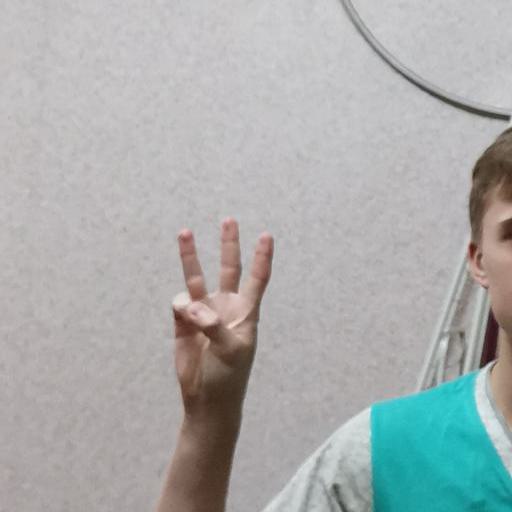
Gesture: three